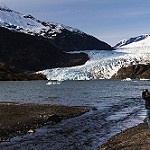
Label: glacier